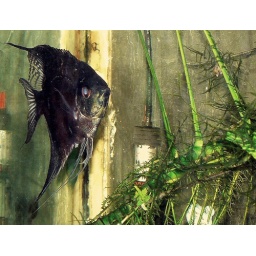
taken with flash in an aquarium. the water has vanished. the fish floats in air...